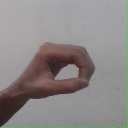
अक्षर: औ